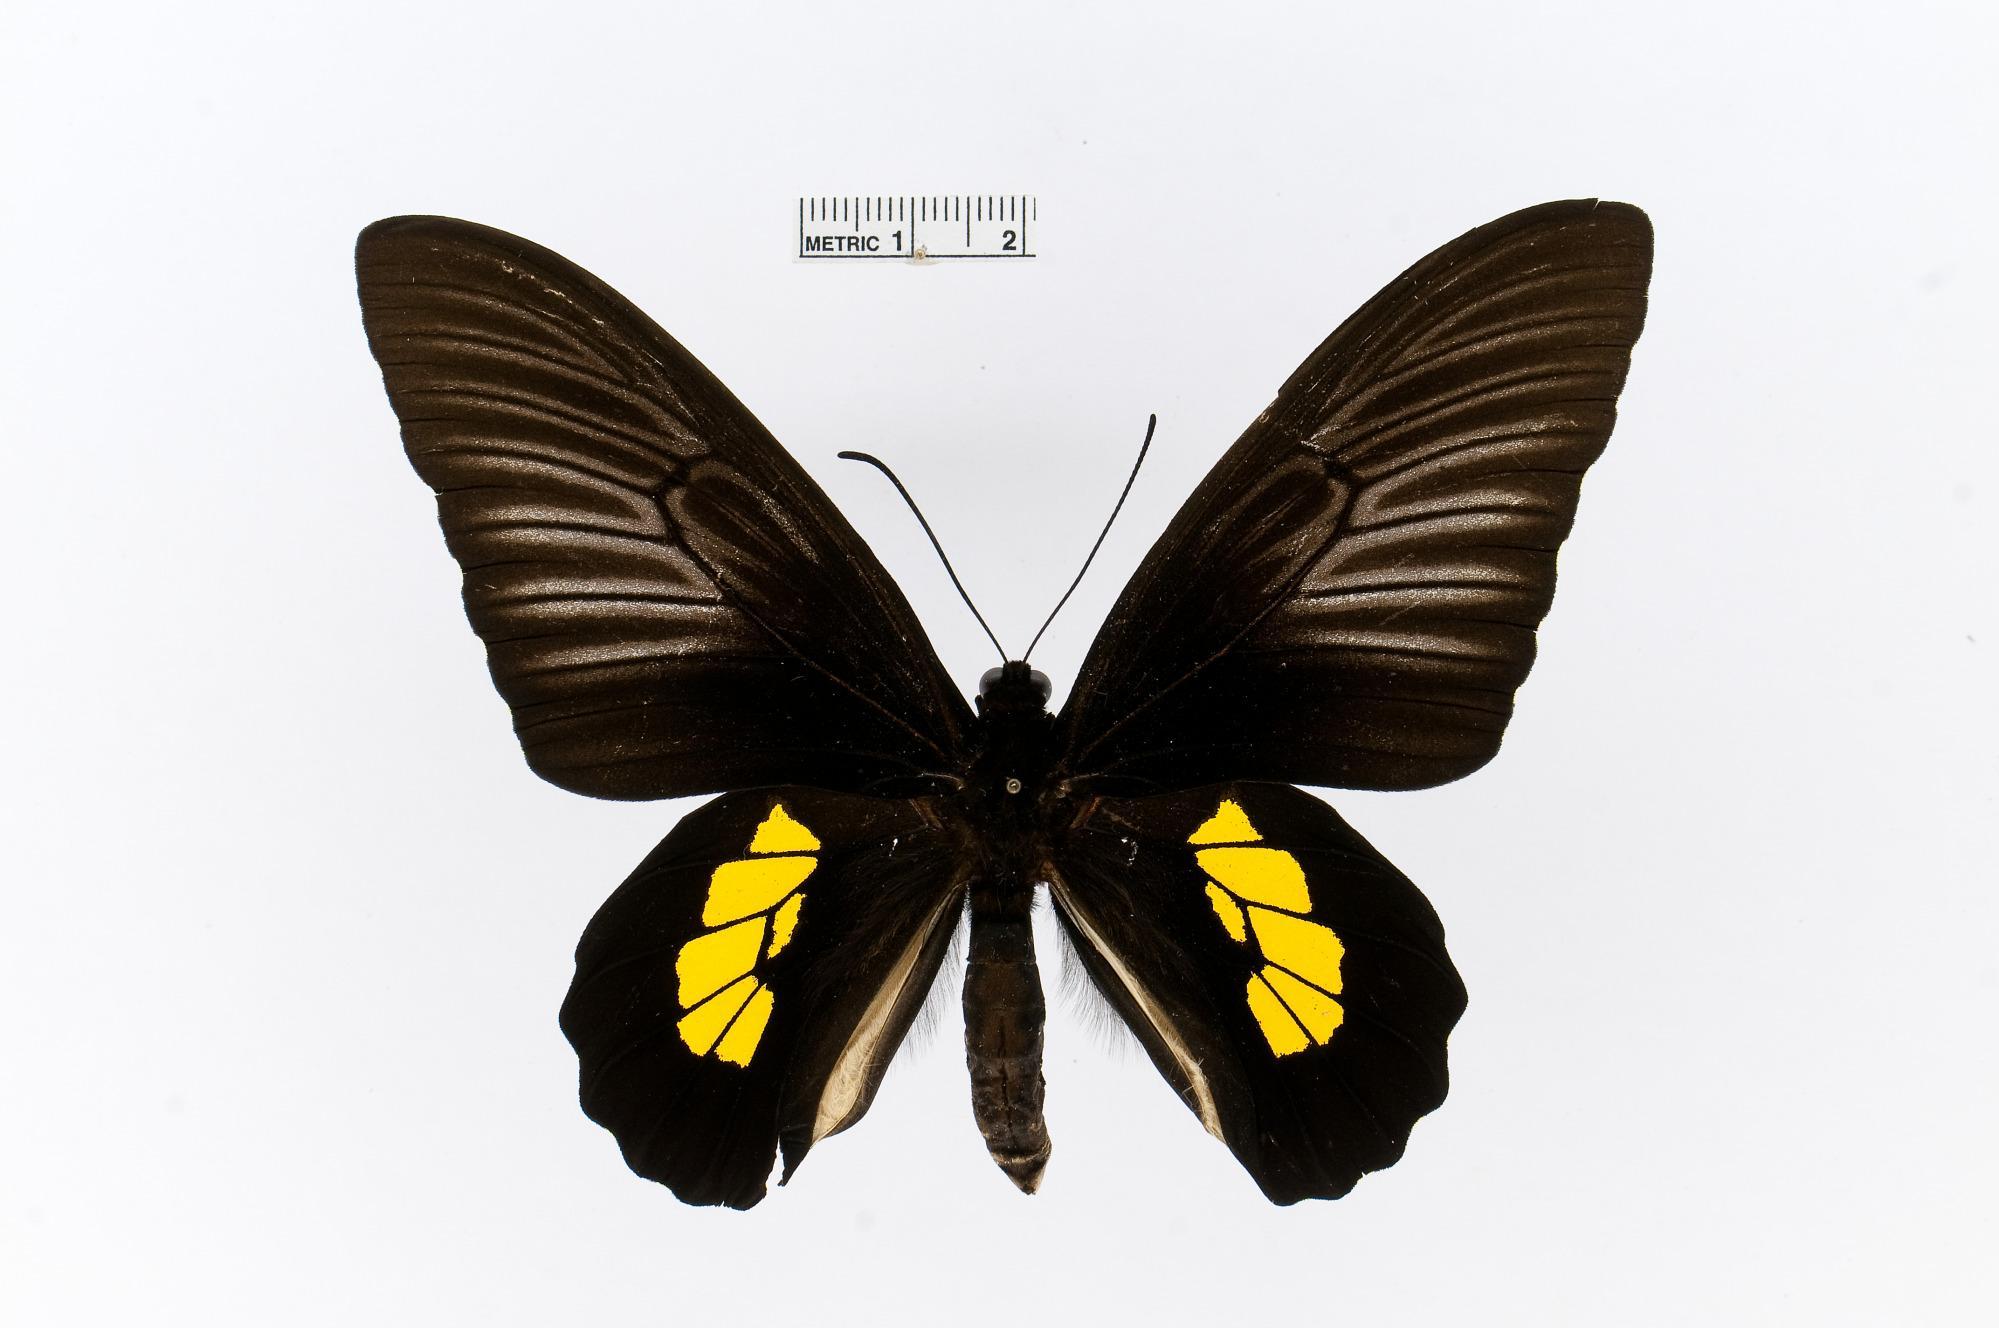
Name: Troides haliphron
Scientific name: Troides haliphron
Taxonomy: Animalia, Arthropoda, Insecta, Lepidoptera, Papilionidae, Papilioninae